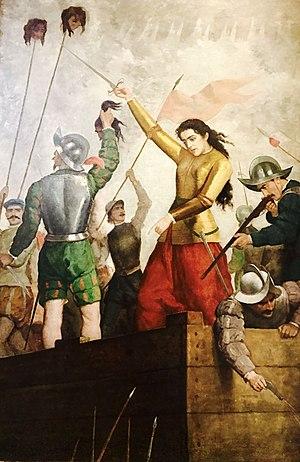
1541 est une année commune commençant un samedi.